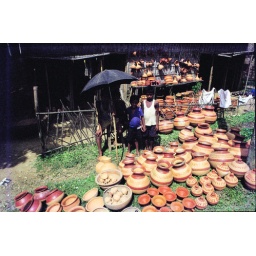
Clay pots at a weekly market in Mariani- a small town- near Jorhat, Assam. --from a slide